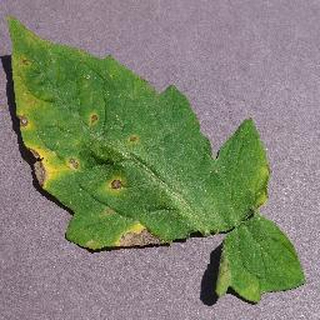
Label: tomato_septoria_leaf_spot